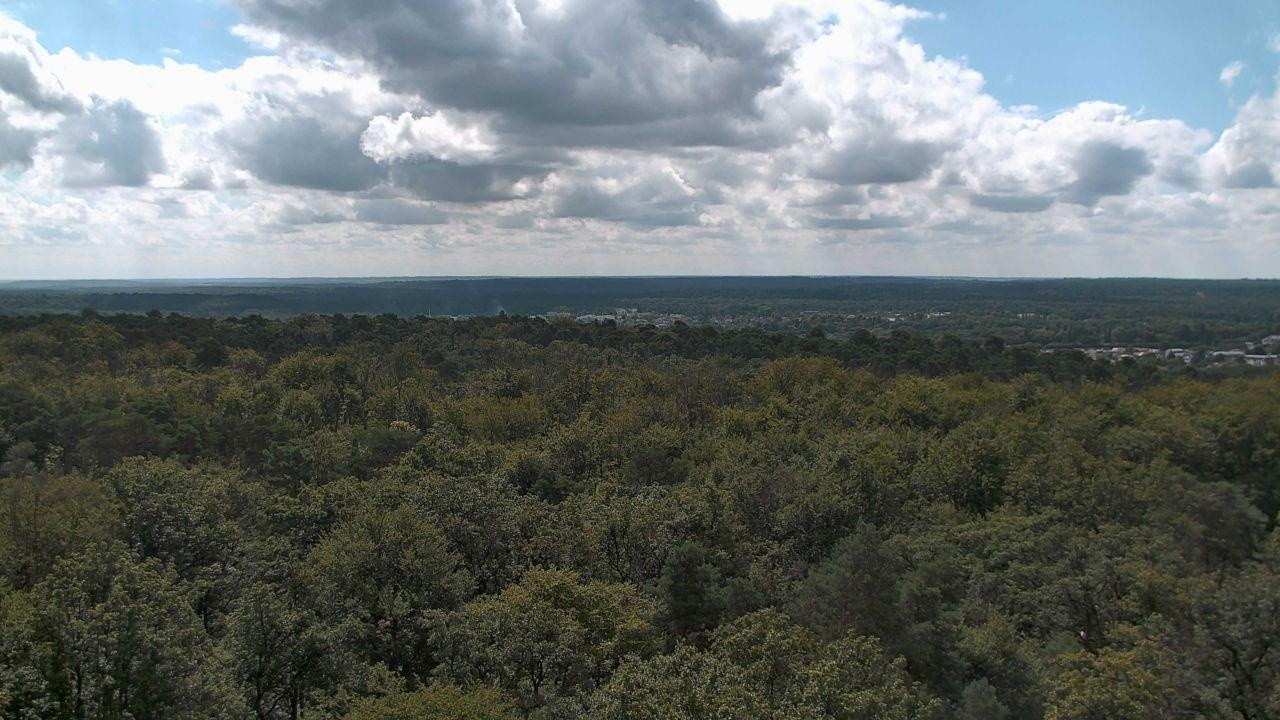
Fire: no
Smoke: yes